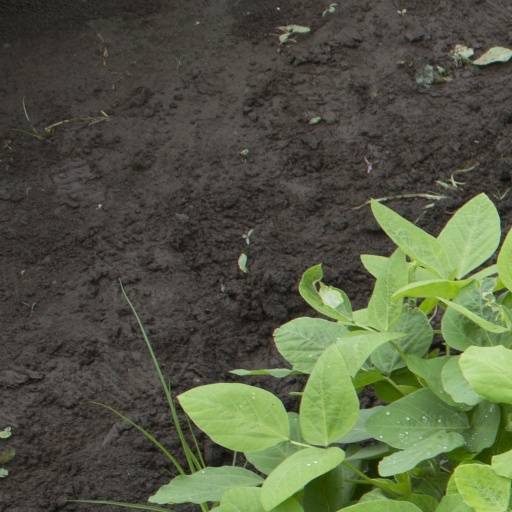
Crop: soybean